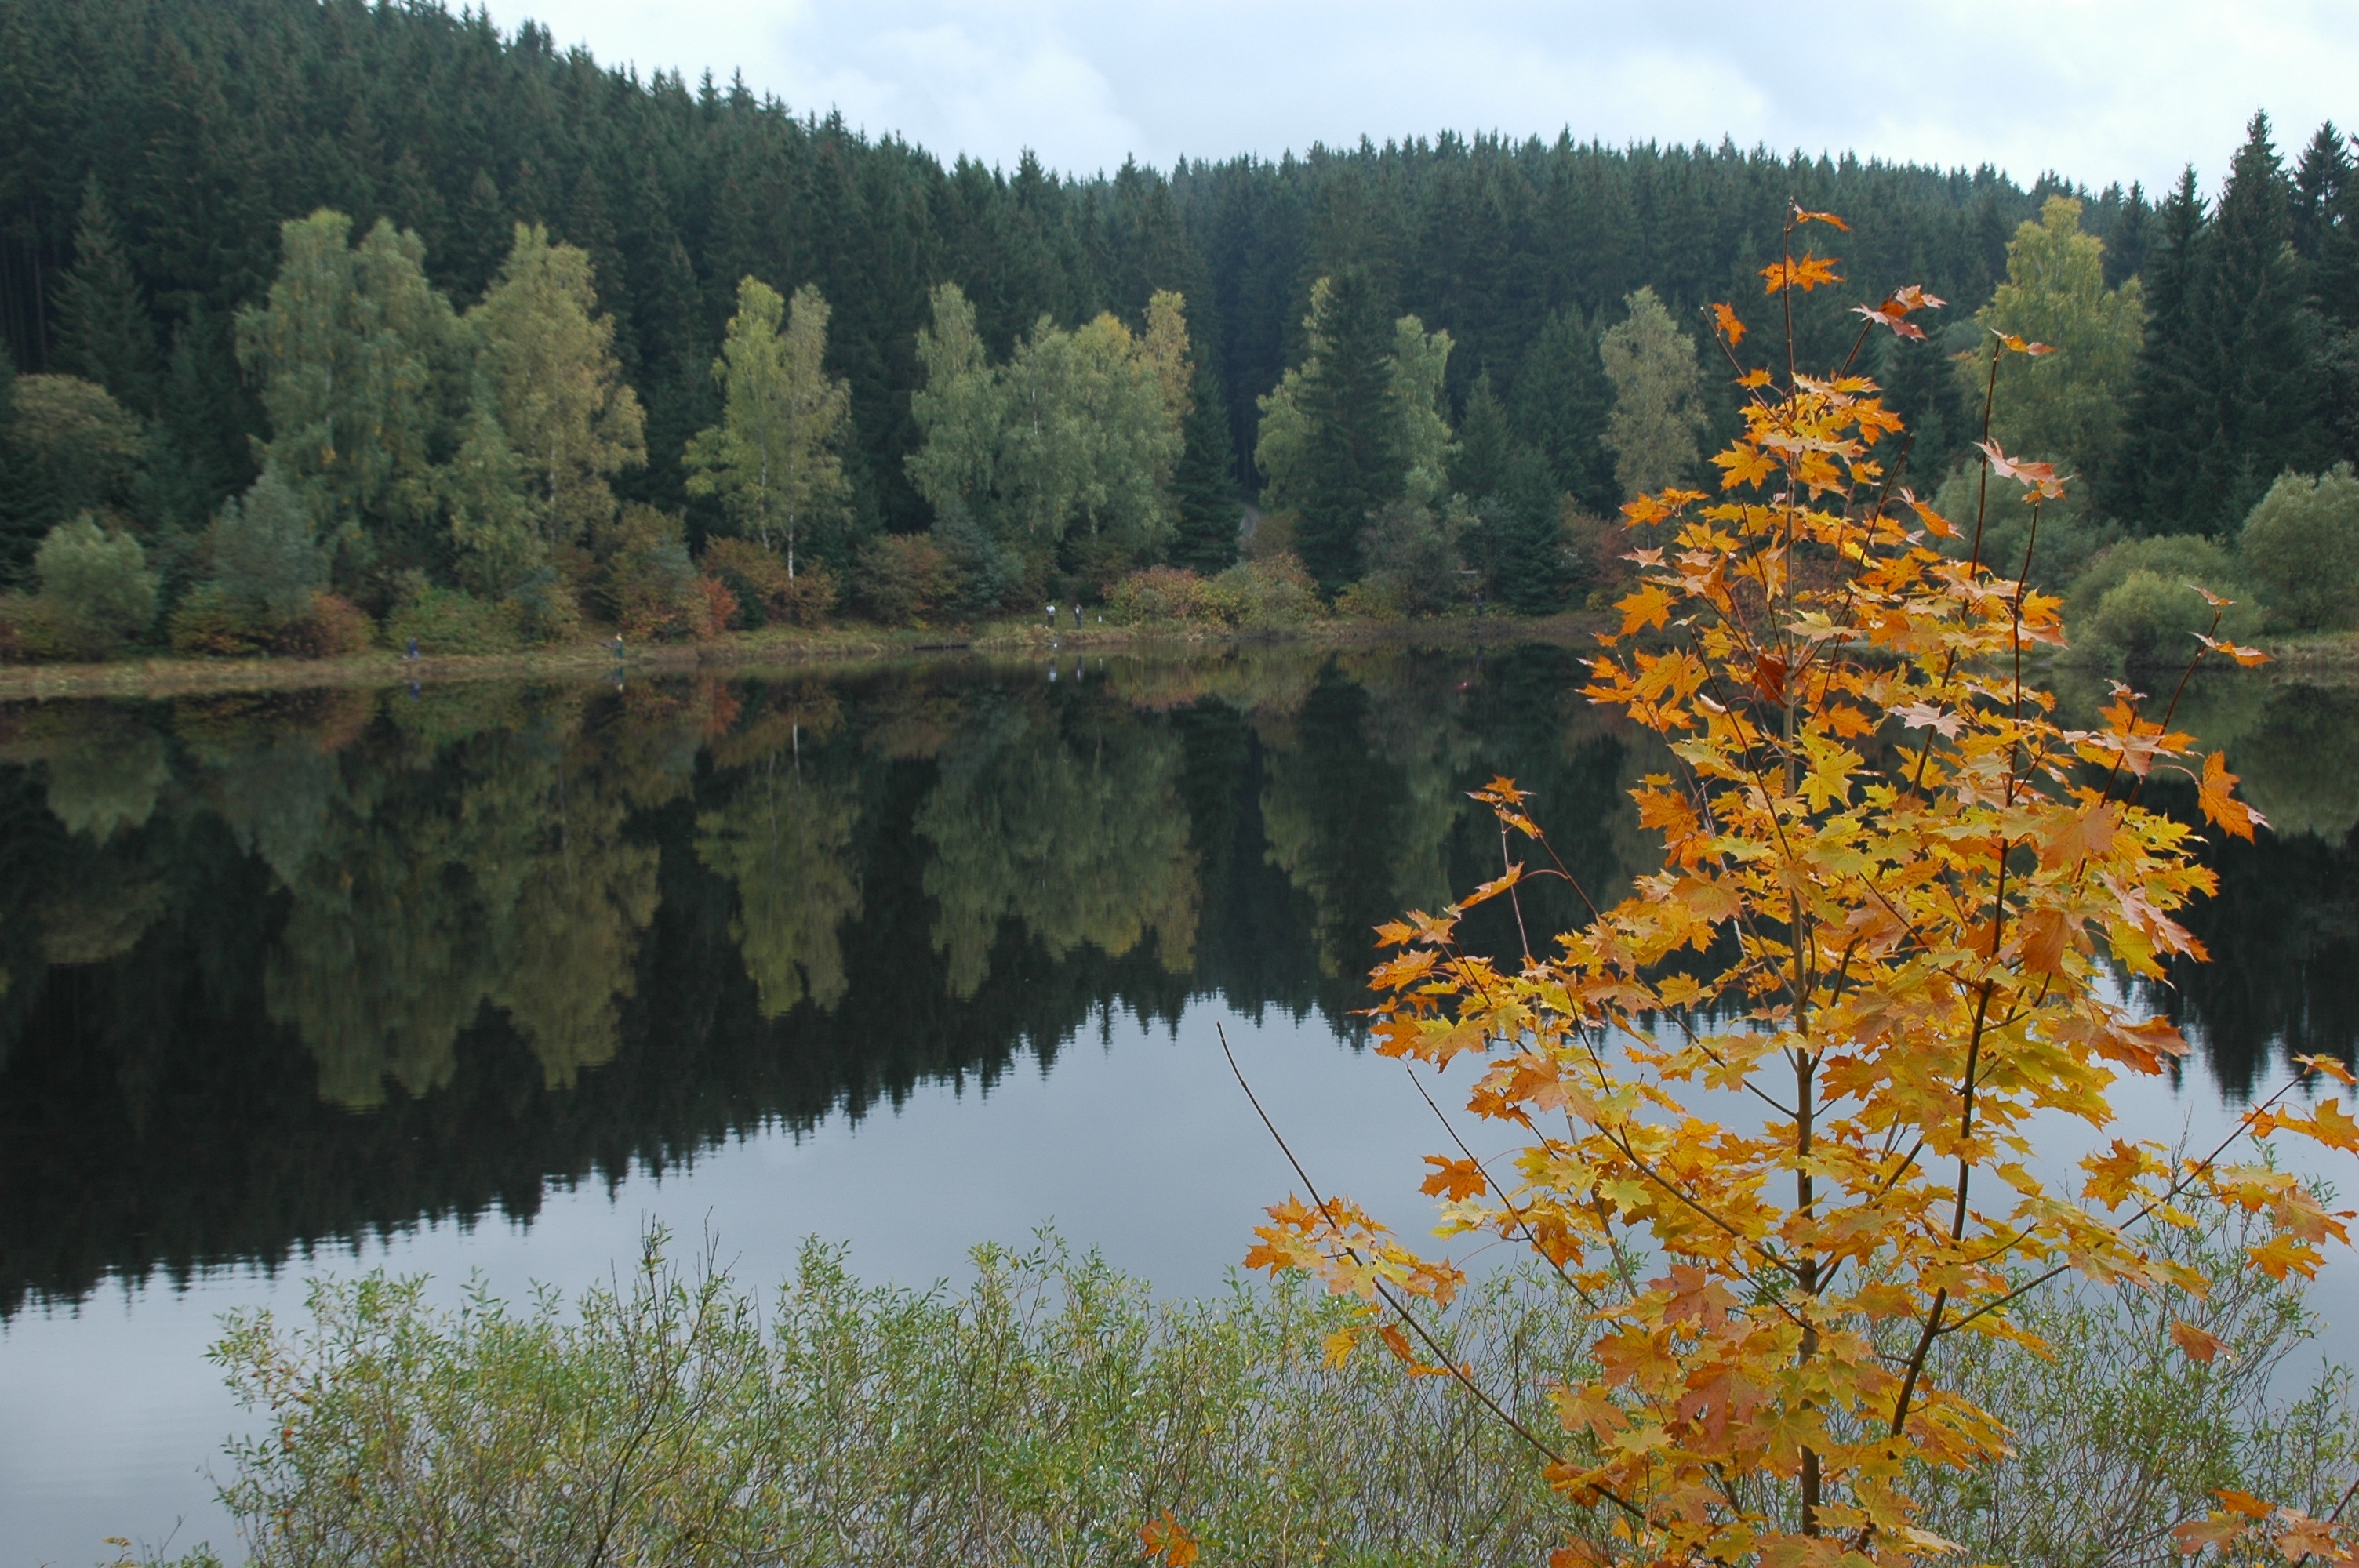
landscape, tree, water, nature, forest, wilderness, mountain, leaf, lake, river, pond, reflection, autumn, season, larch, ecosystem, biome, dam trogfurth bridge, woody plant